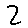
Label: 2